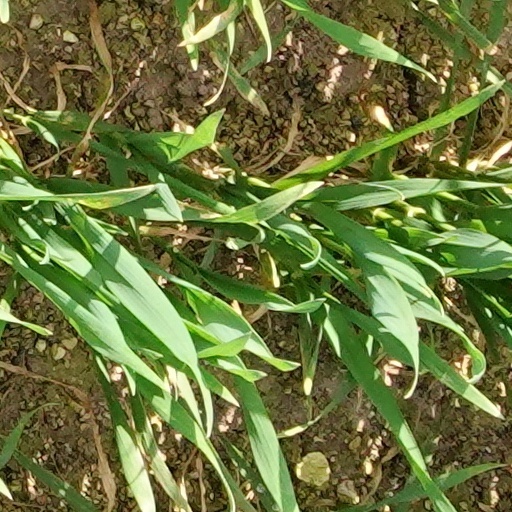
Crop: wheat